Williams-Wynn baronets

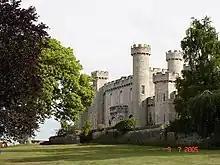
Bodelwyddan Castle – Williams-Wynn family seat from c.1880 to 1925

The Williams-Wynn Baronetcy, of Gray's Inn in the County of Middlesex was created in the Baronetage of England on 6 July 1688 for William Williams, a prominent Welsh politician and lawyer from Anglesey, Wales. A member of the family, Sir Watkin, became one of the richest men in Britain.